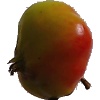
Label: Apple Red Yellow 2